Opel

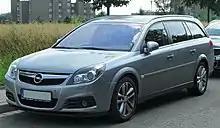
The Opel Vectra C, in production from 2002 to 2008

Opel automobile production ended in October 1940, after the company's American leadership had rejected an "invitation" to switch to munitions manufacture a few months earlier. In 1942 Opel switched to wartime production, making aircraft parts and tanks. Truck manufacture continued at the Brandenburg plant, where the 3.6-liter Opel Blitz truck had been built since 1938. These trucks were also built under license by Daimler-Benz in Mannheim.